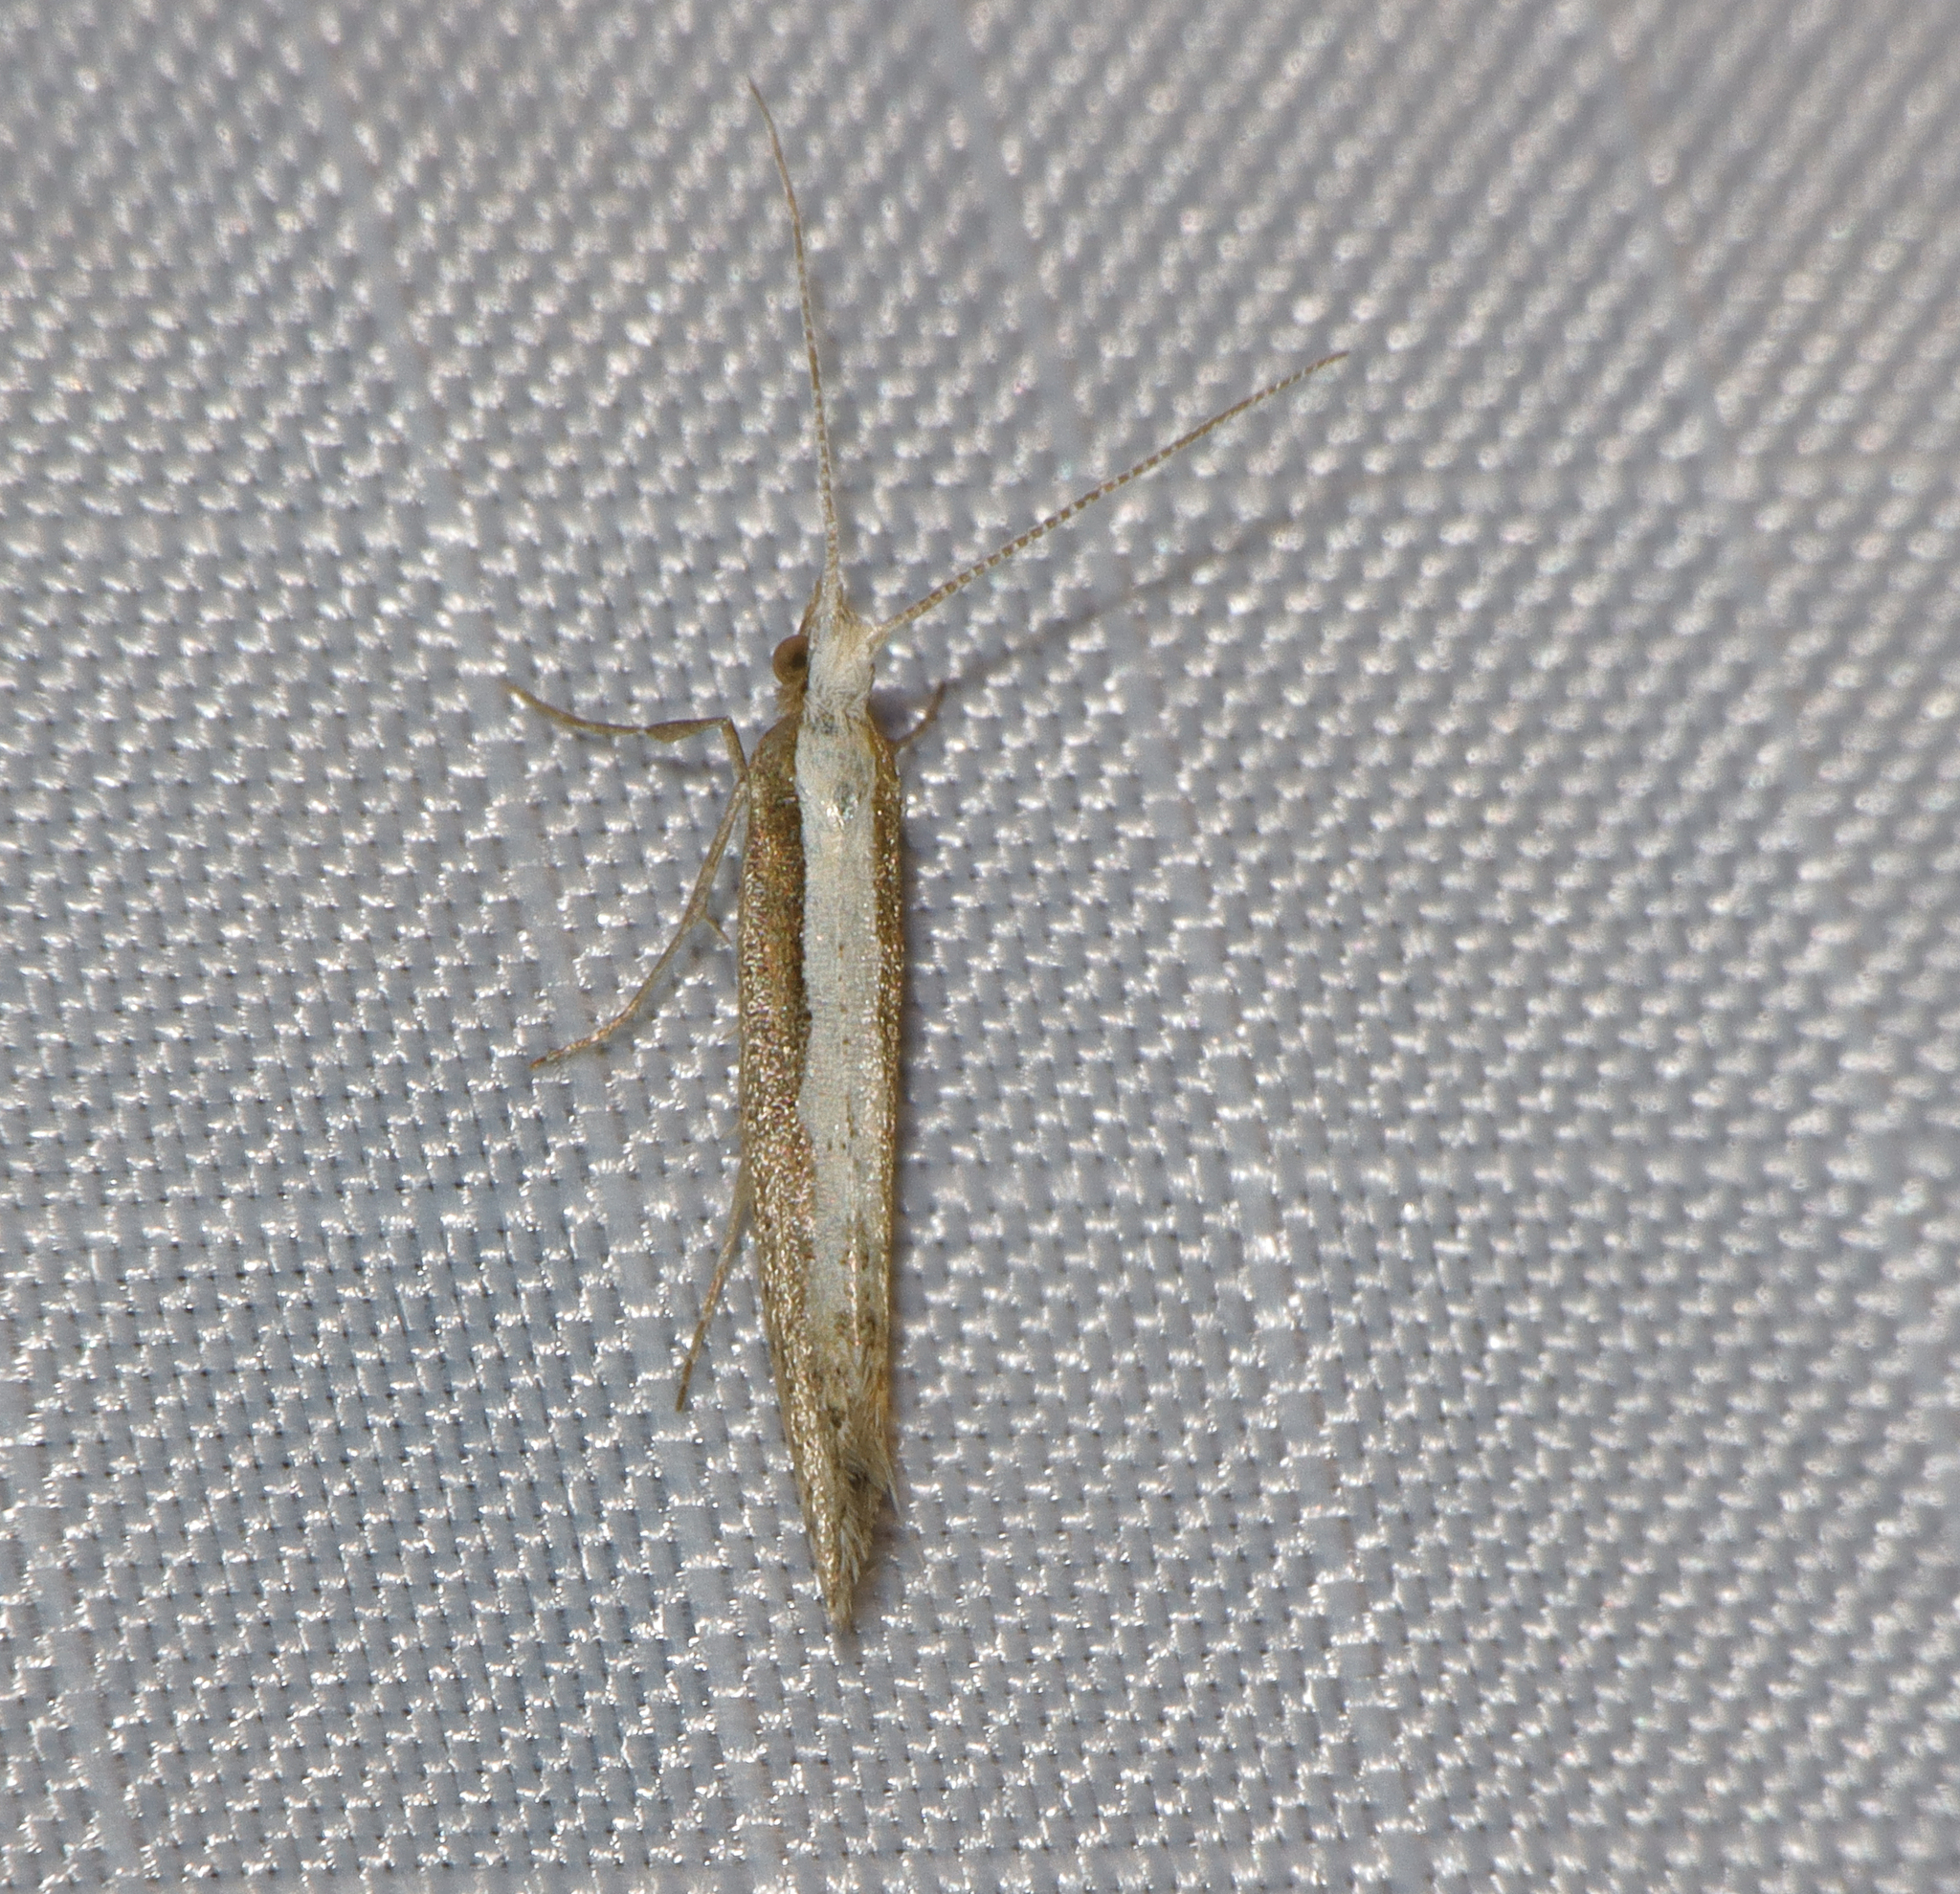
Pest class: diamondback_moth